Bay Trail, Saskatchewan

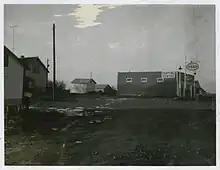
Bay Trail general store 1960

The picture shows the Bay Trail store complex at its zenith about 1960, just after the Saskatchewan rural electrification program. From left to right: A bit of the "oil shed" (note a 45-gallon (200 L) gasoline drum teetering a bit on the platform), the Hiebert house with a tall TV aerial, the telephone pole in the foreground and the power pole with the transformer in the background, the white "flour shed" for large bags of flour, sugar and other non-perishables, another storage shed (hiding the "outhouse" behind), the new store built in 1952, a bit of the rounded front of the original store repurposed as a garage, and the new electric gasoline pumps.